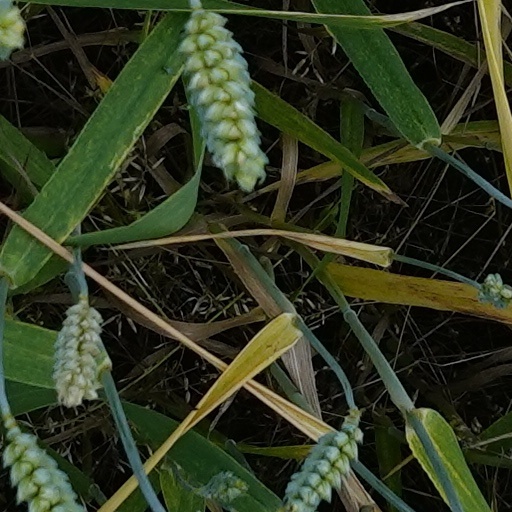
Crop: wheat